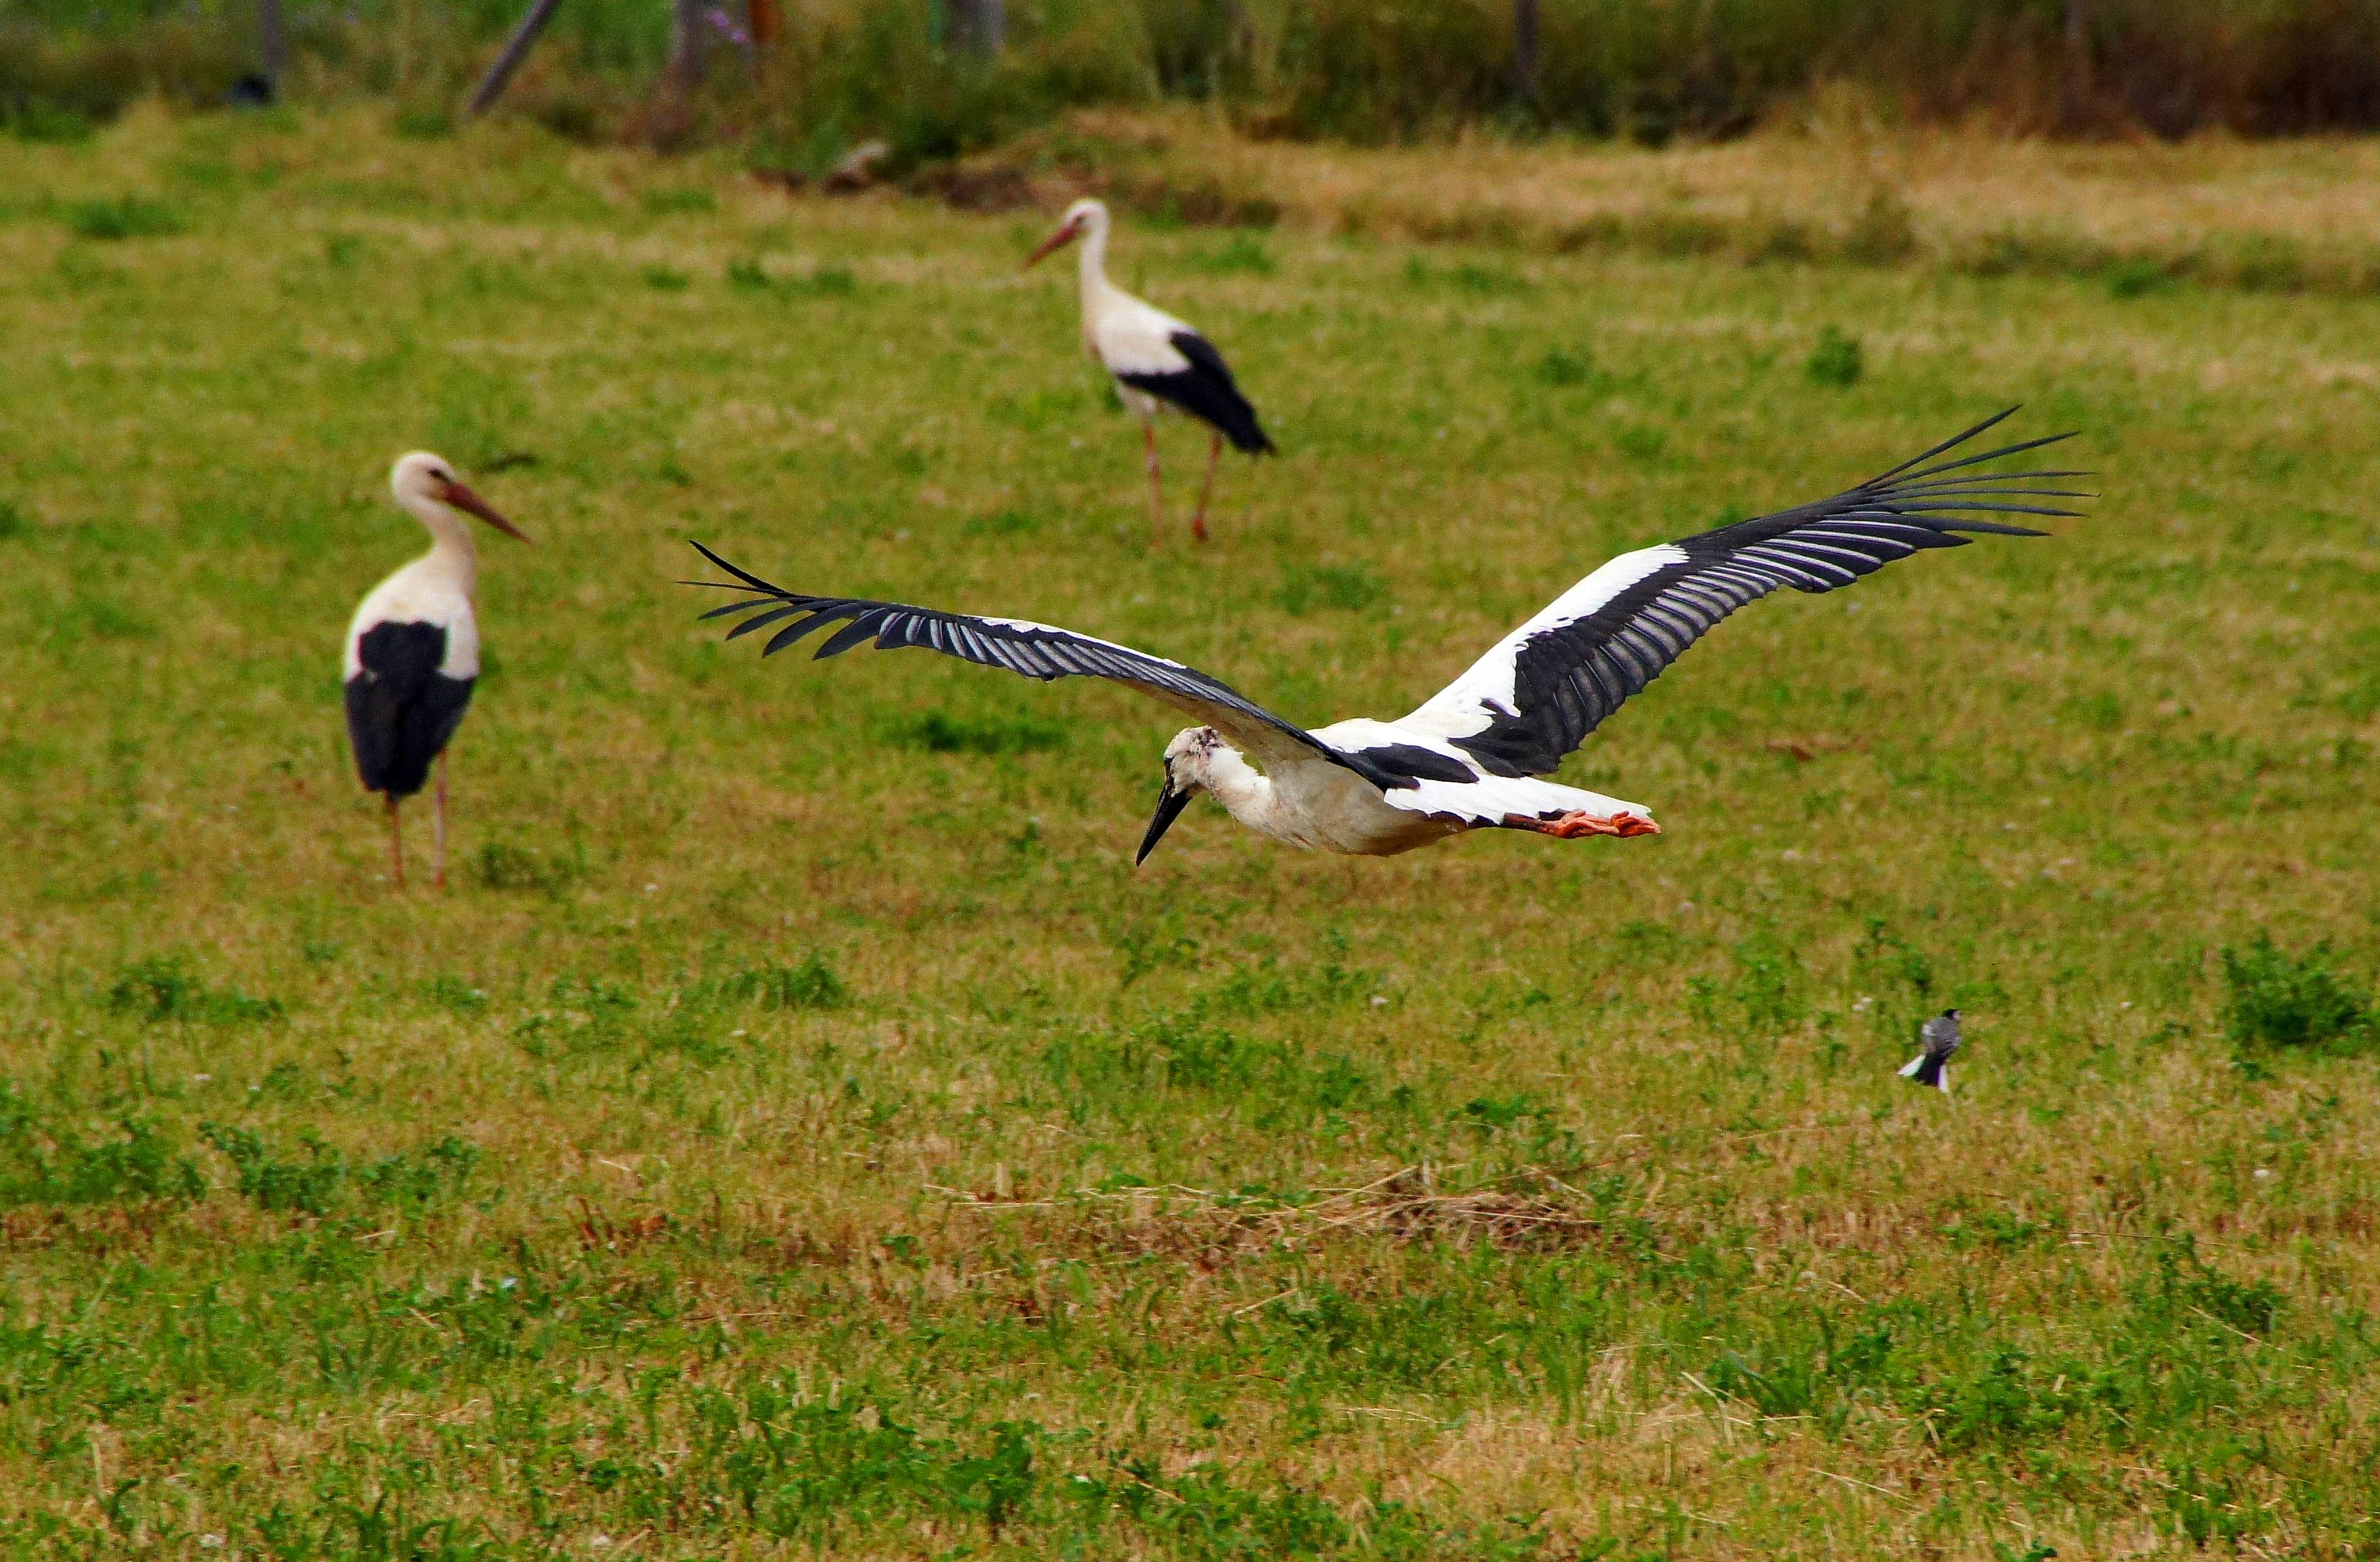
nature, bird, wing, wildlife, macro, flight, fauna, stork, animals, vertebrate, naturaleza, ggl1, gaby1, animales, sonydt18250, sonyslta55v, white stork, ciconiiformes